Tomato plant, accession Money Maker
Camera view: vertical (180 deg); turntable rotation: 300 degrees
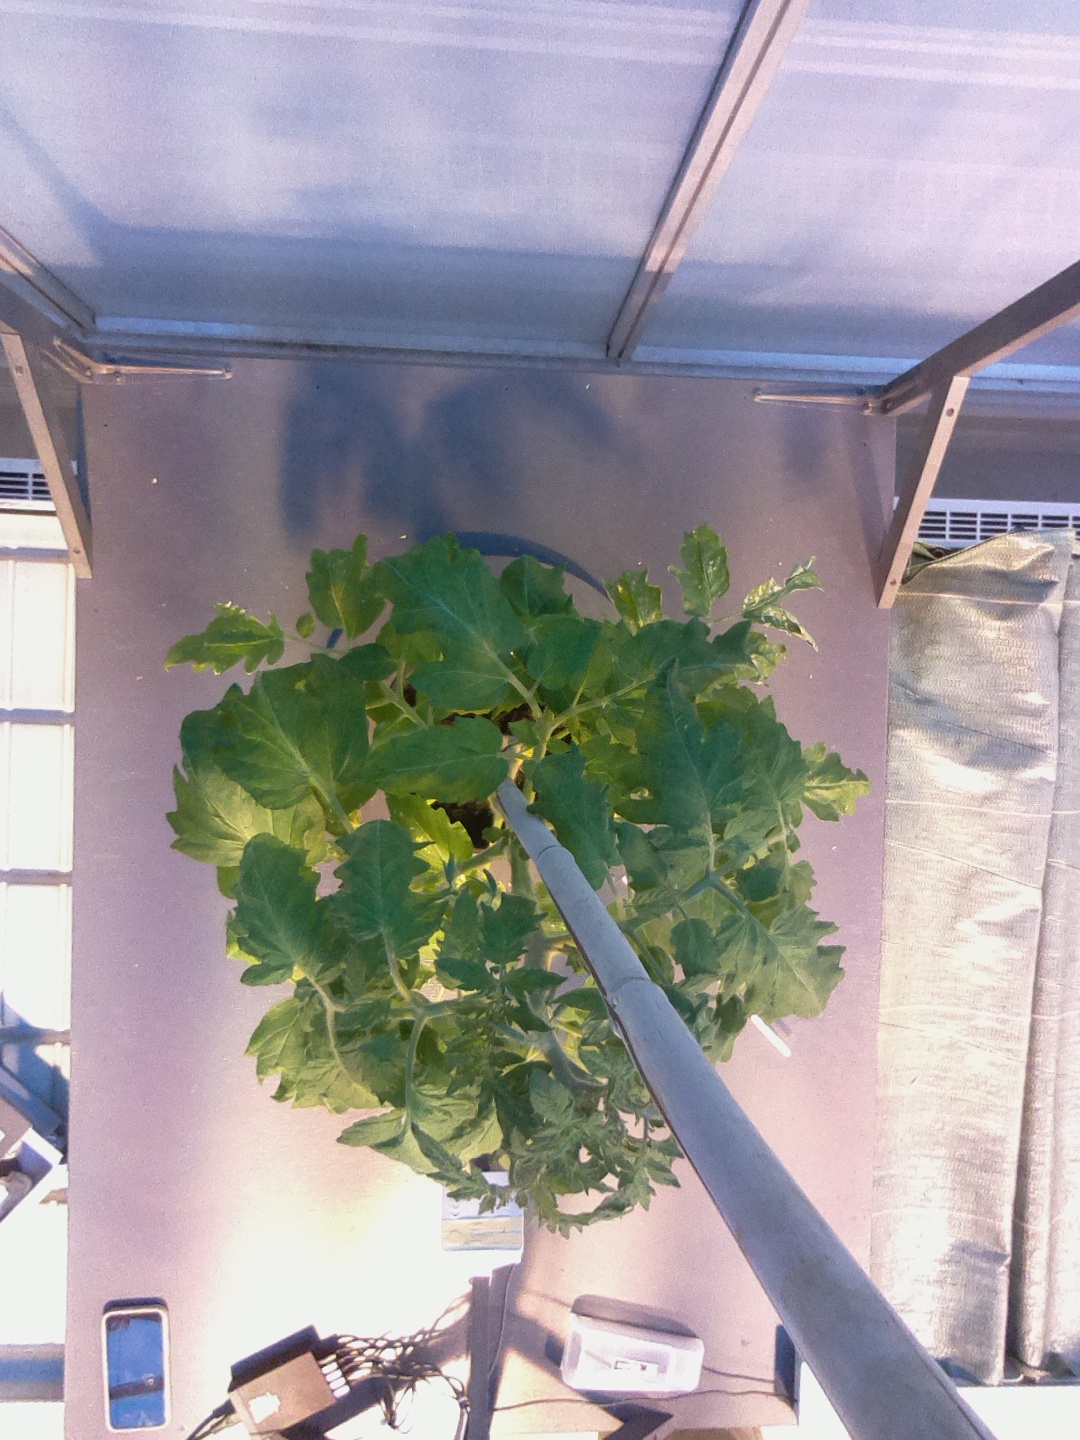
BBCH growth stage 60: First flowers open